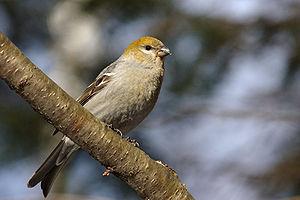
Durbec des sapins (Pinicola enucleator), femelle ou jeune mâle, Réserve nationale de faune du cap Tourmente, Québec, Canada